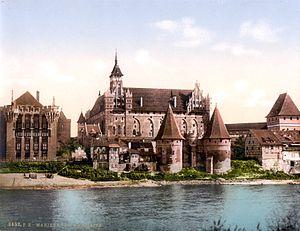
Cet article dresse la liste des grands maîtres de l’ordre Teutonique.